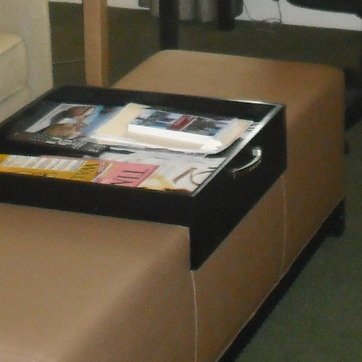
Material: paper